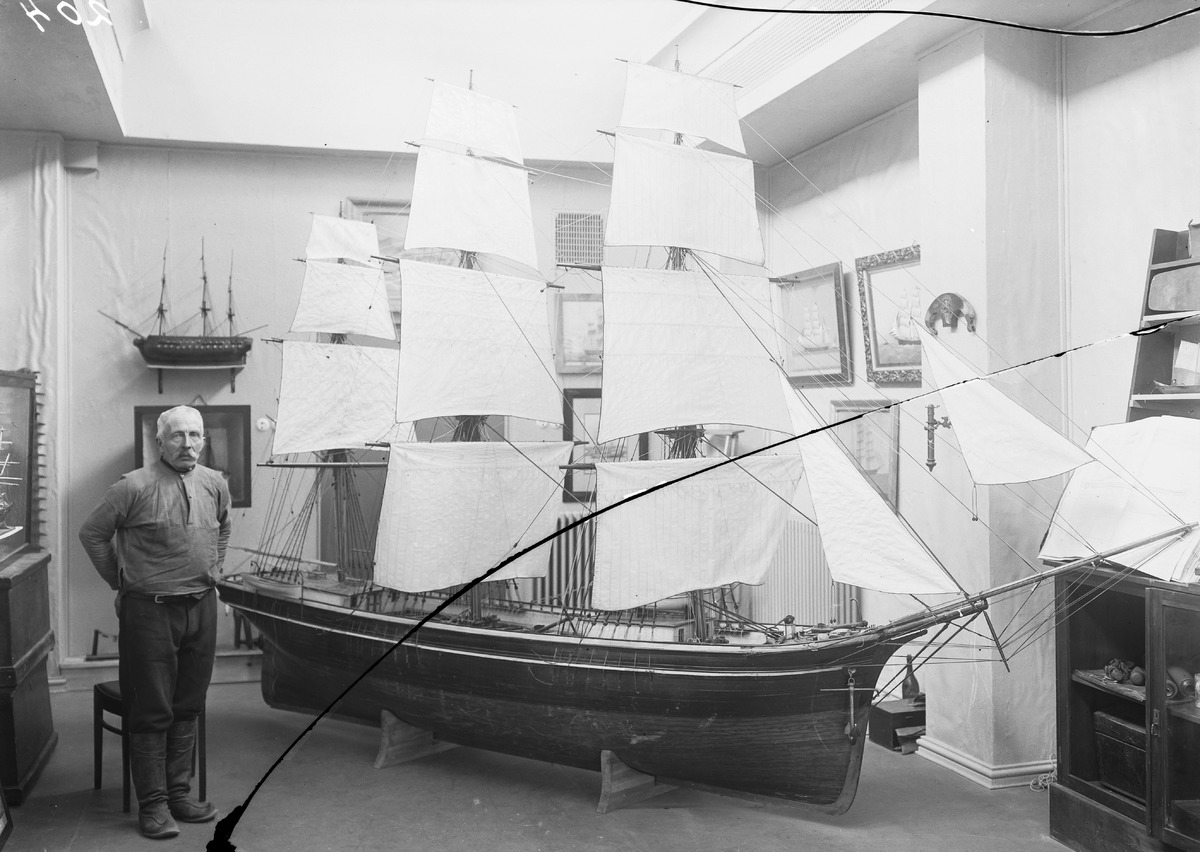
Entisen Oulun merikoulun opetuslaiva
Teaching ship of the former Oulu Sea School
sisällön kuvaus: Entisen Oulun merikoulun opetuslaiva 28.5.1932. Vierellä merimies ja laivantimperi Böök, joka korjasi laivan v. 1918 tulipalon jälkeen. content description: Teaching ship of the former Oulu Sea School on May 28, 1932. Standing by the ship is the sailor and ship's carpenter Böök, who repaired the ship after a fire in 1918.
Vuosi: 1932
Paikka: Suomi, Oulu, Suomi, Pohjois-Pohjanmaa, Oulu
Aiheet: laivantimperi; purjelaivat; kirvesmiehet; merimiehet; museoesineet; carpenters; ships; sailors; museum artifacts